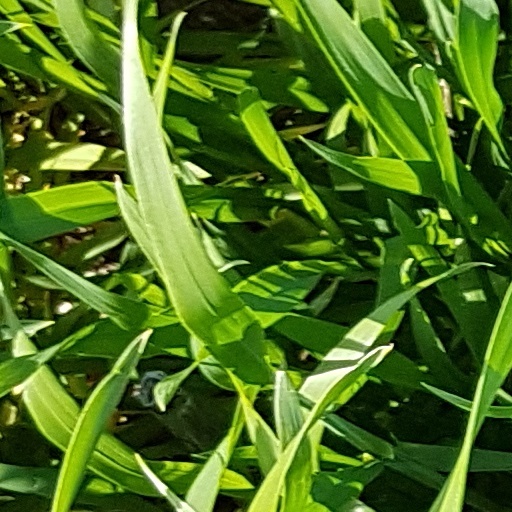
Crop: wheat